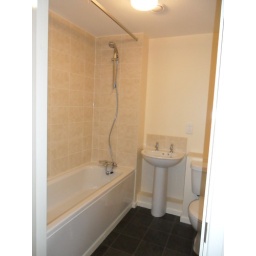
LOVE this!! :D. Just need to get a shower curtain asap, and eventually a mirror for above the sink